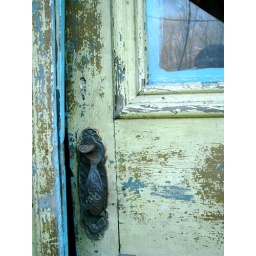
door at my family's house in Ohio